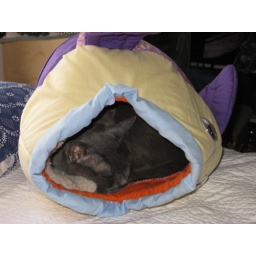
Emmett sleeping in his fish bed.